Burial ground of Cherneliv-Ruskyi

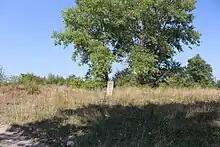

The burial ground of Cherneliv-Ruskyi is a burial site of the Chernyakhov culture, an archaeological monument of local importance. It is located in the Mohylky tract of the village of Cherneliv-Ruskyi in the Baikivtsi Hromada of the Ternopil Raion of the Ternopil Oblast, which is the most studied in the territory of Right-bank Ukraine.